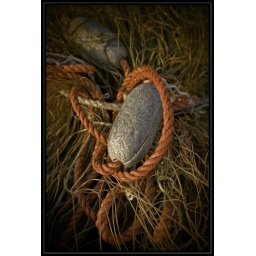
Some old fishing nets in a decaying boat on Eastbourne beach .